John Kieran

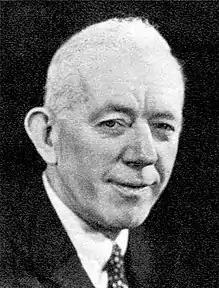
Kieran in 1947

John Francis Kieran (August 2, 1892 – December 10, 1981) was an American author, journalist, amateur naturalist and radio and television personality.